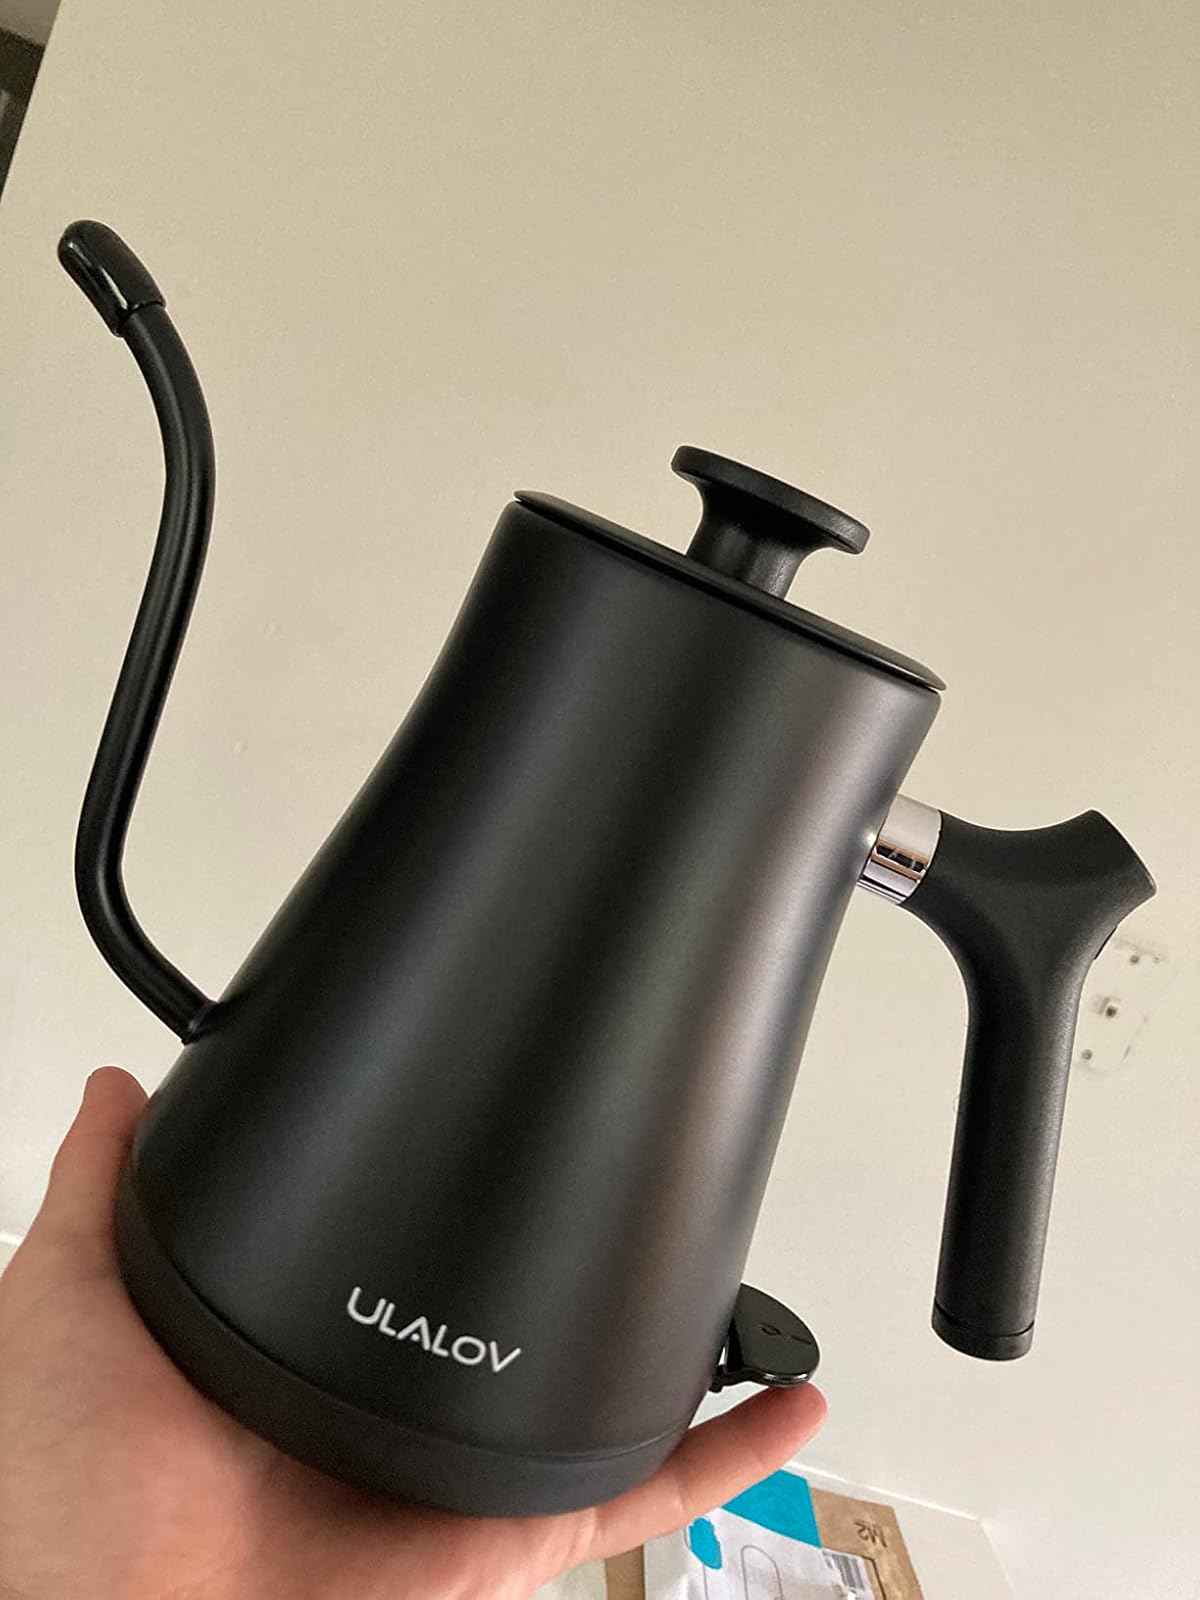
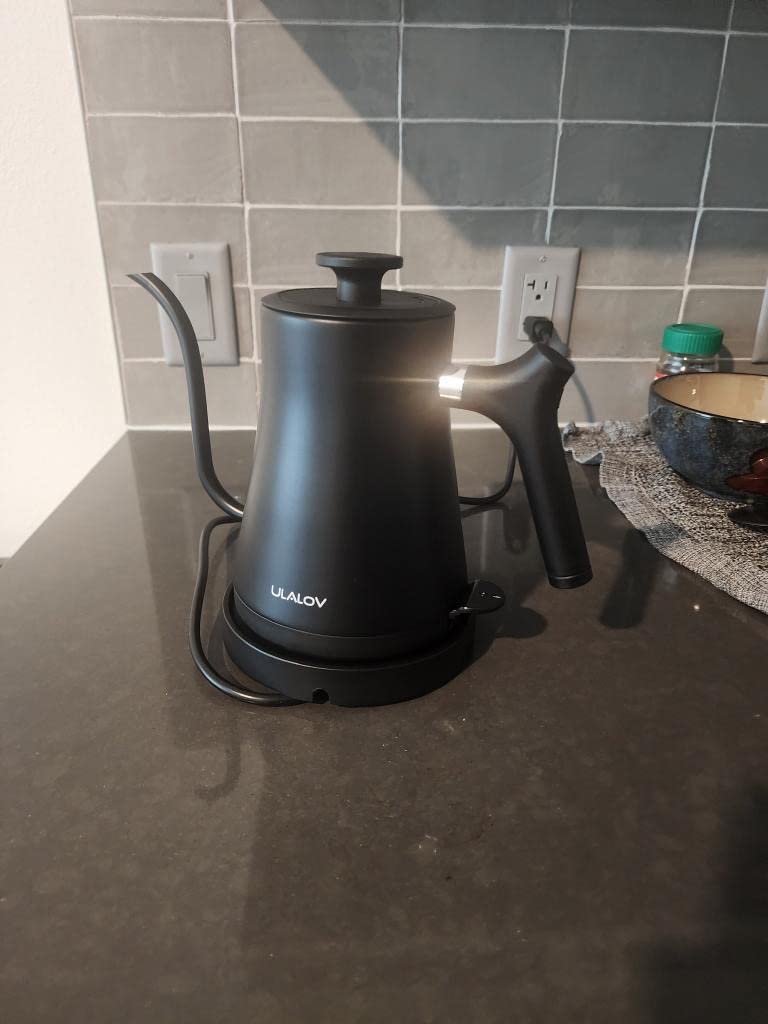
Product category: items_kettle
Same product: yes